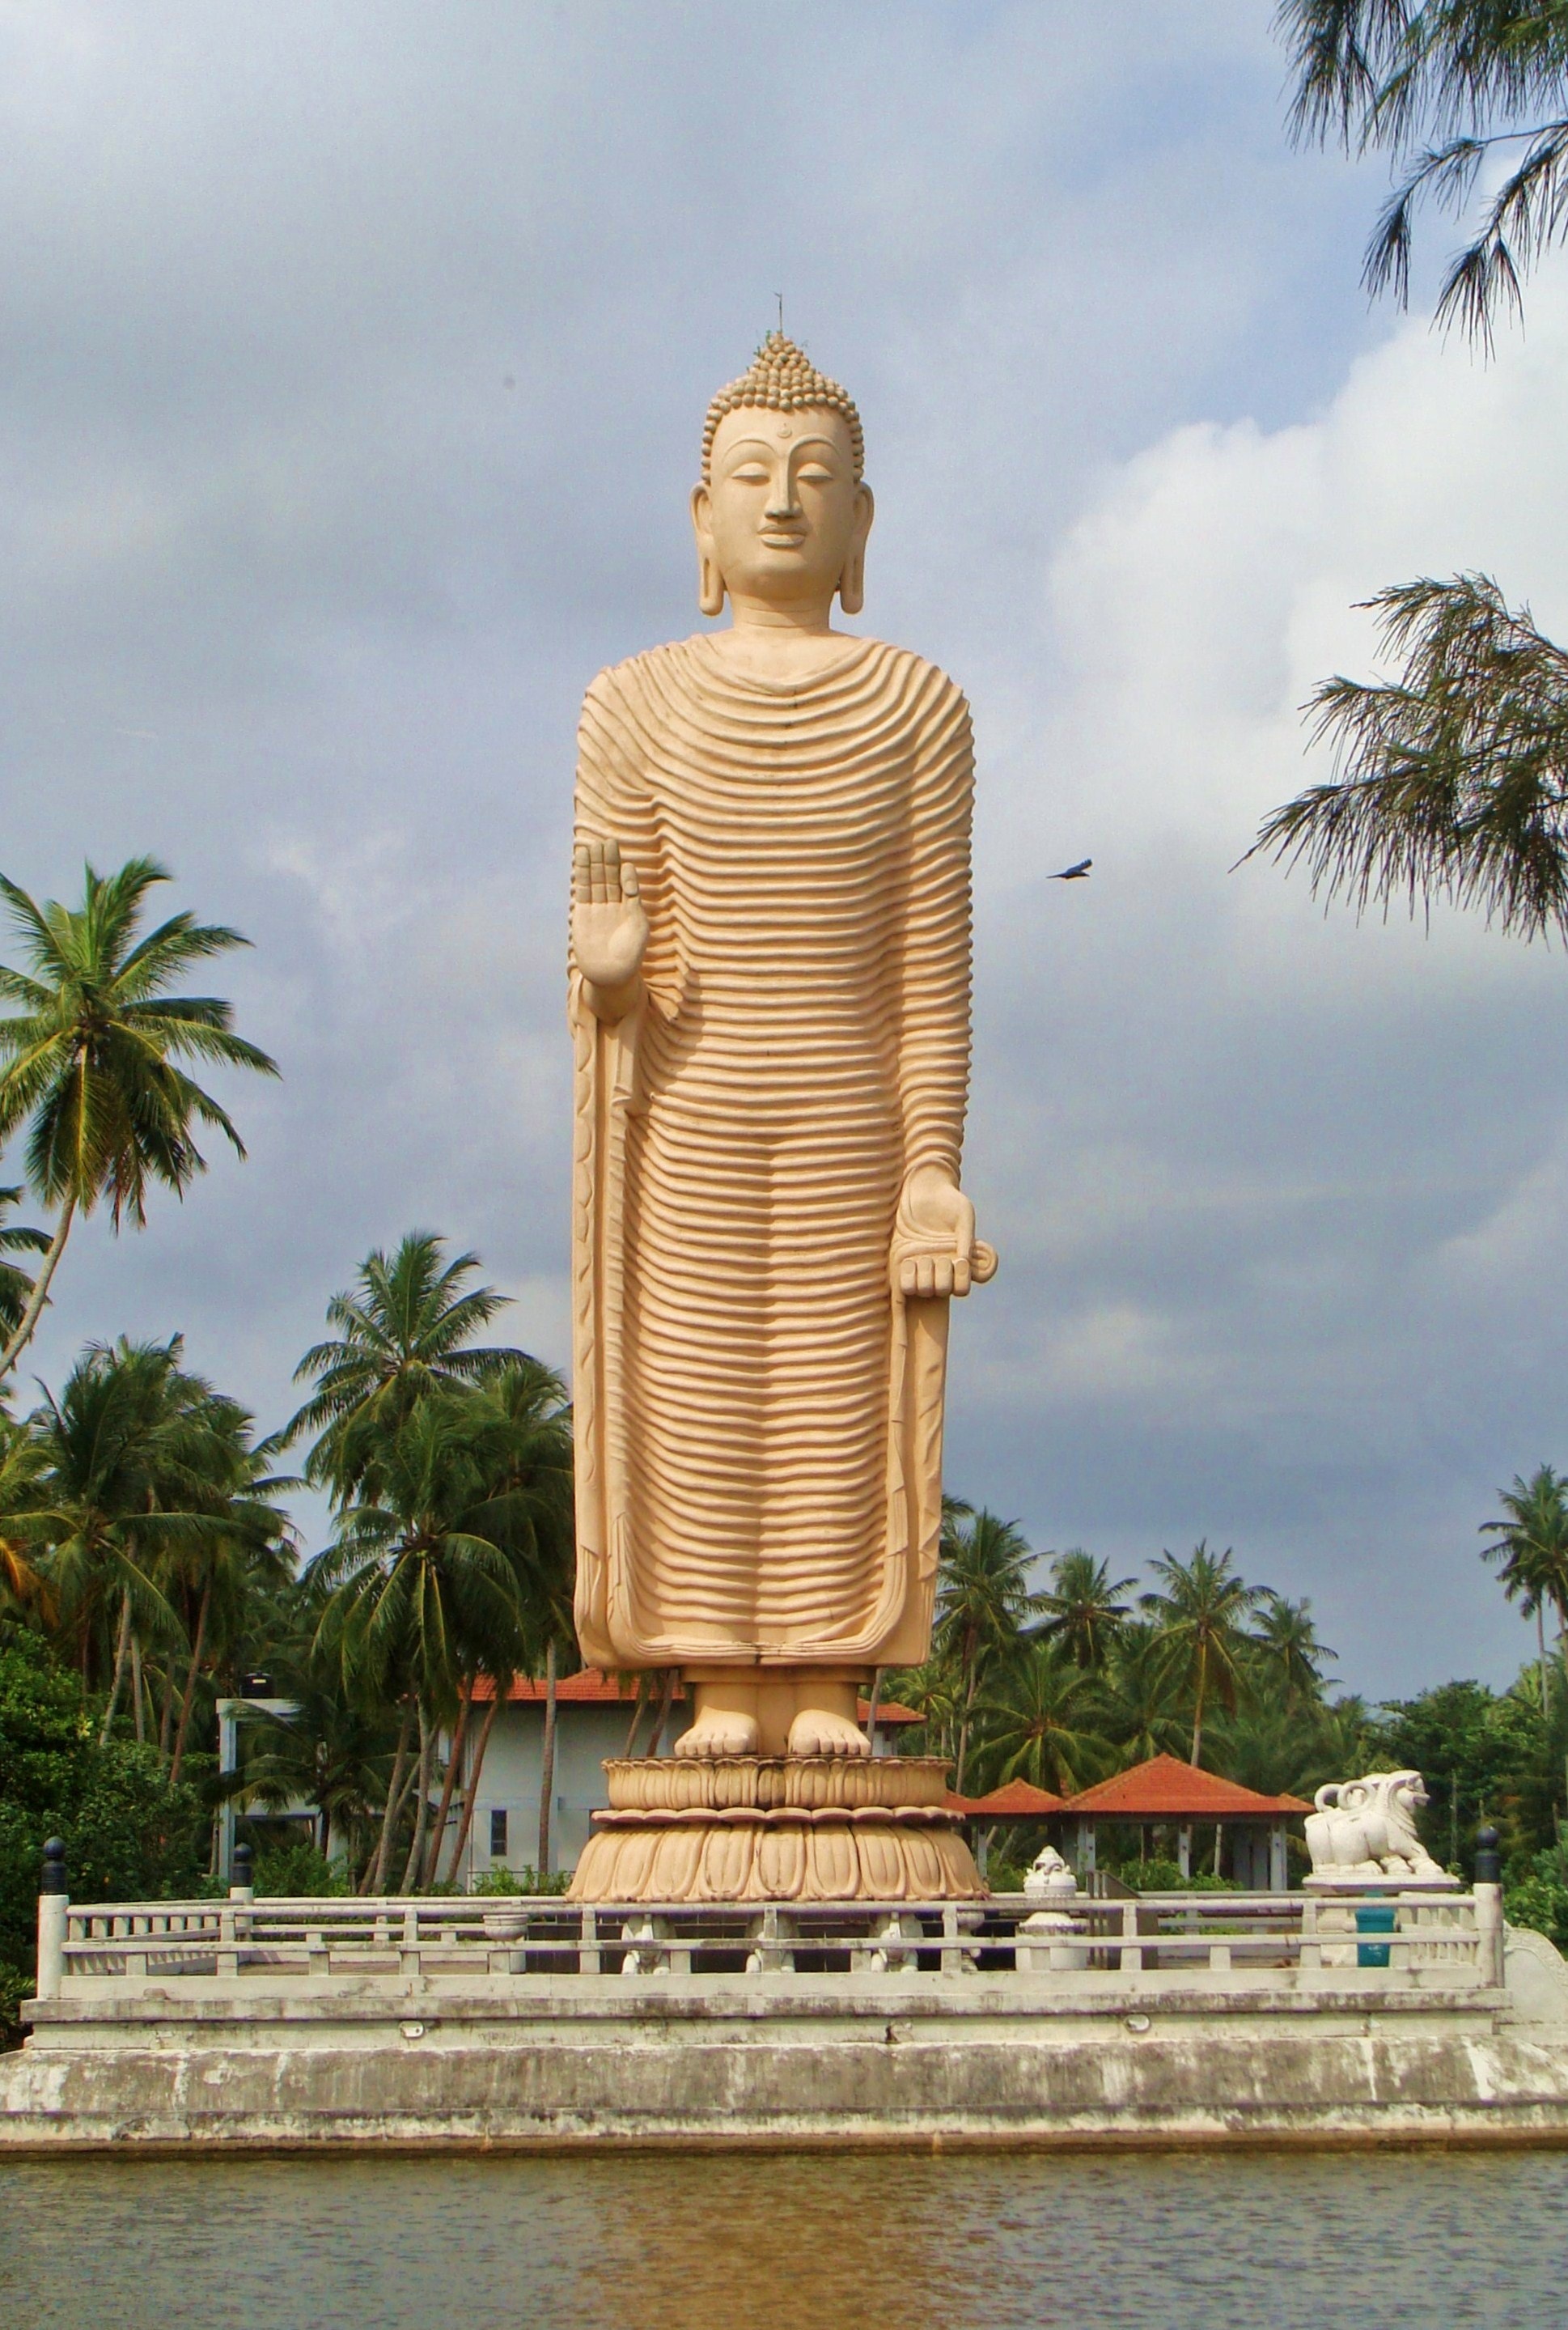
monument, statue, buddhism, landmark, tourism, place of worship, sculpture, figure, temple, buddha, tourist attraction, sri lanka, historic site, gautama buddha, ancient history, classical sculpture, large statue